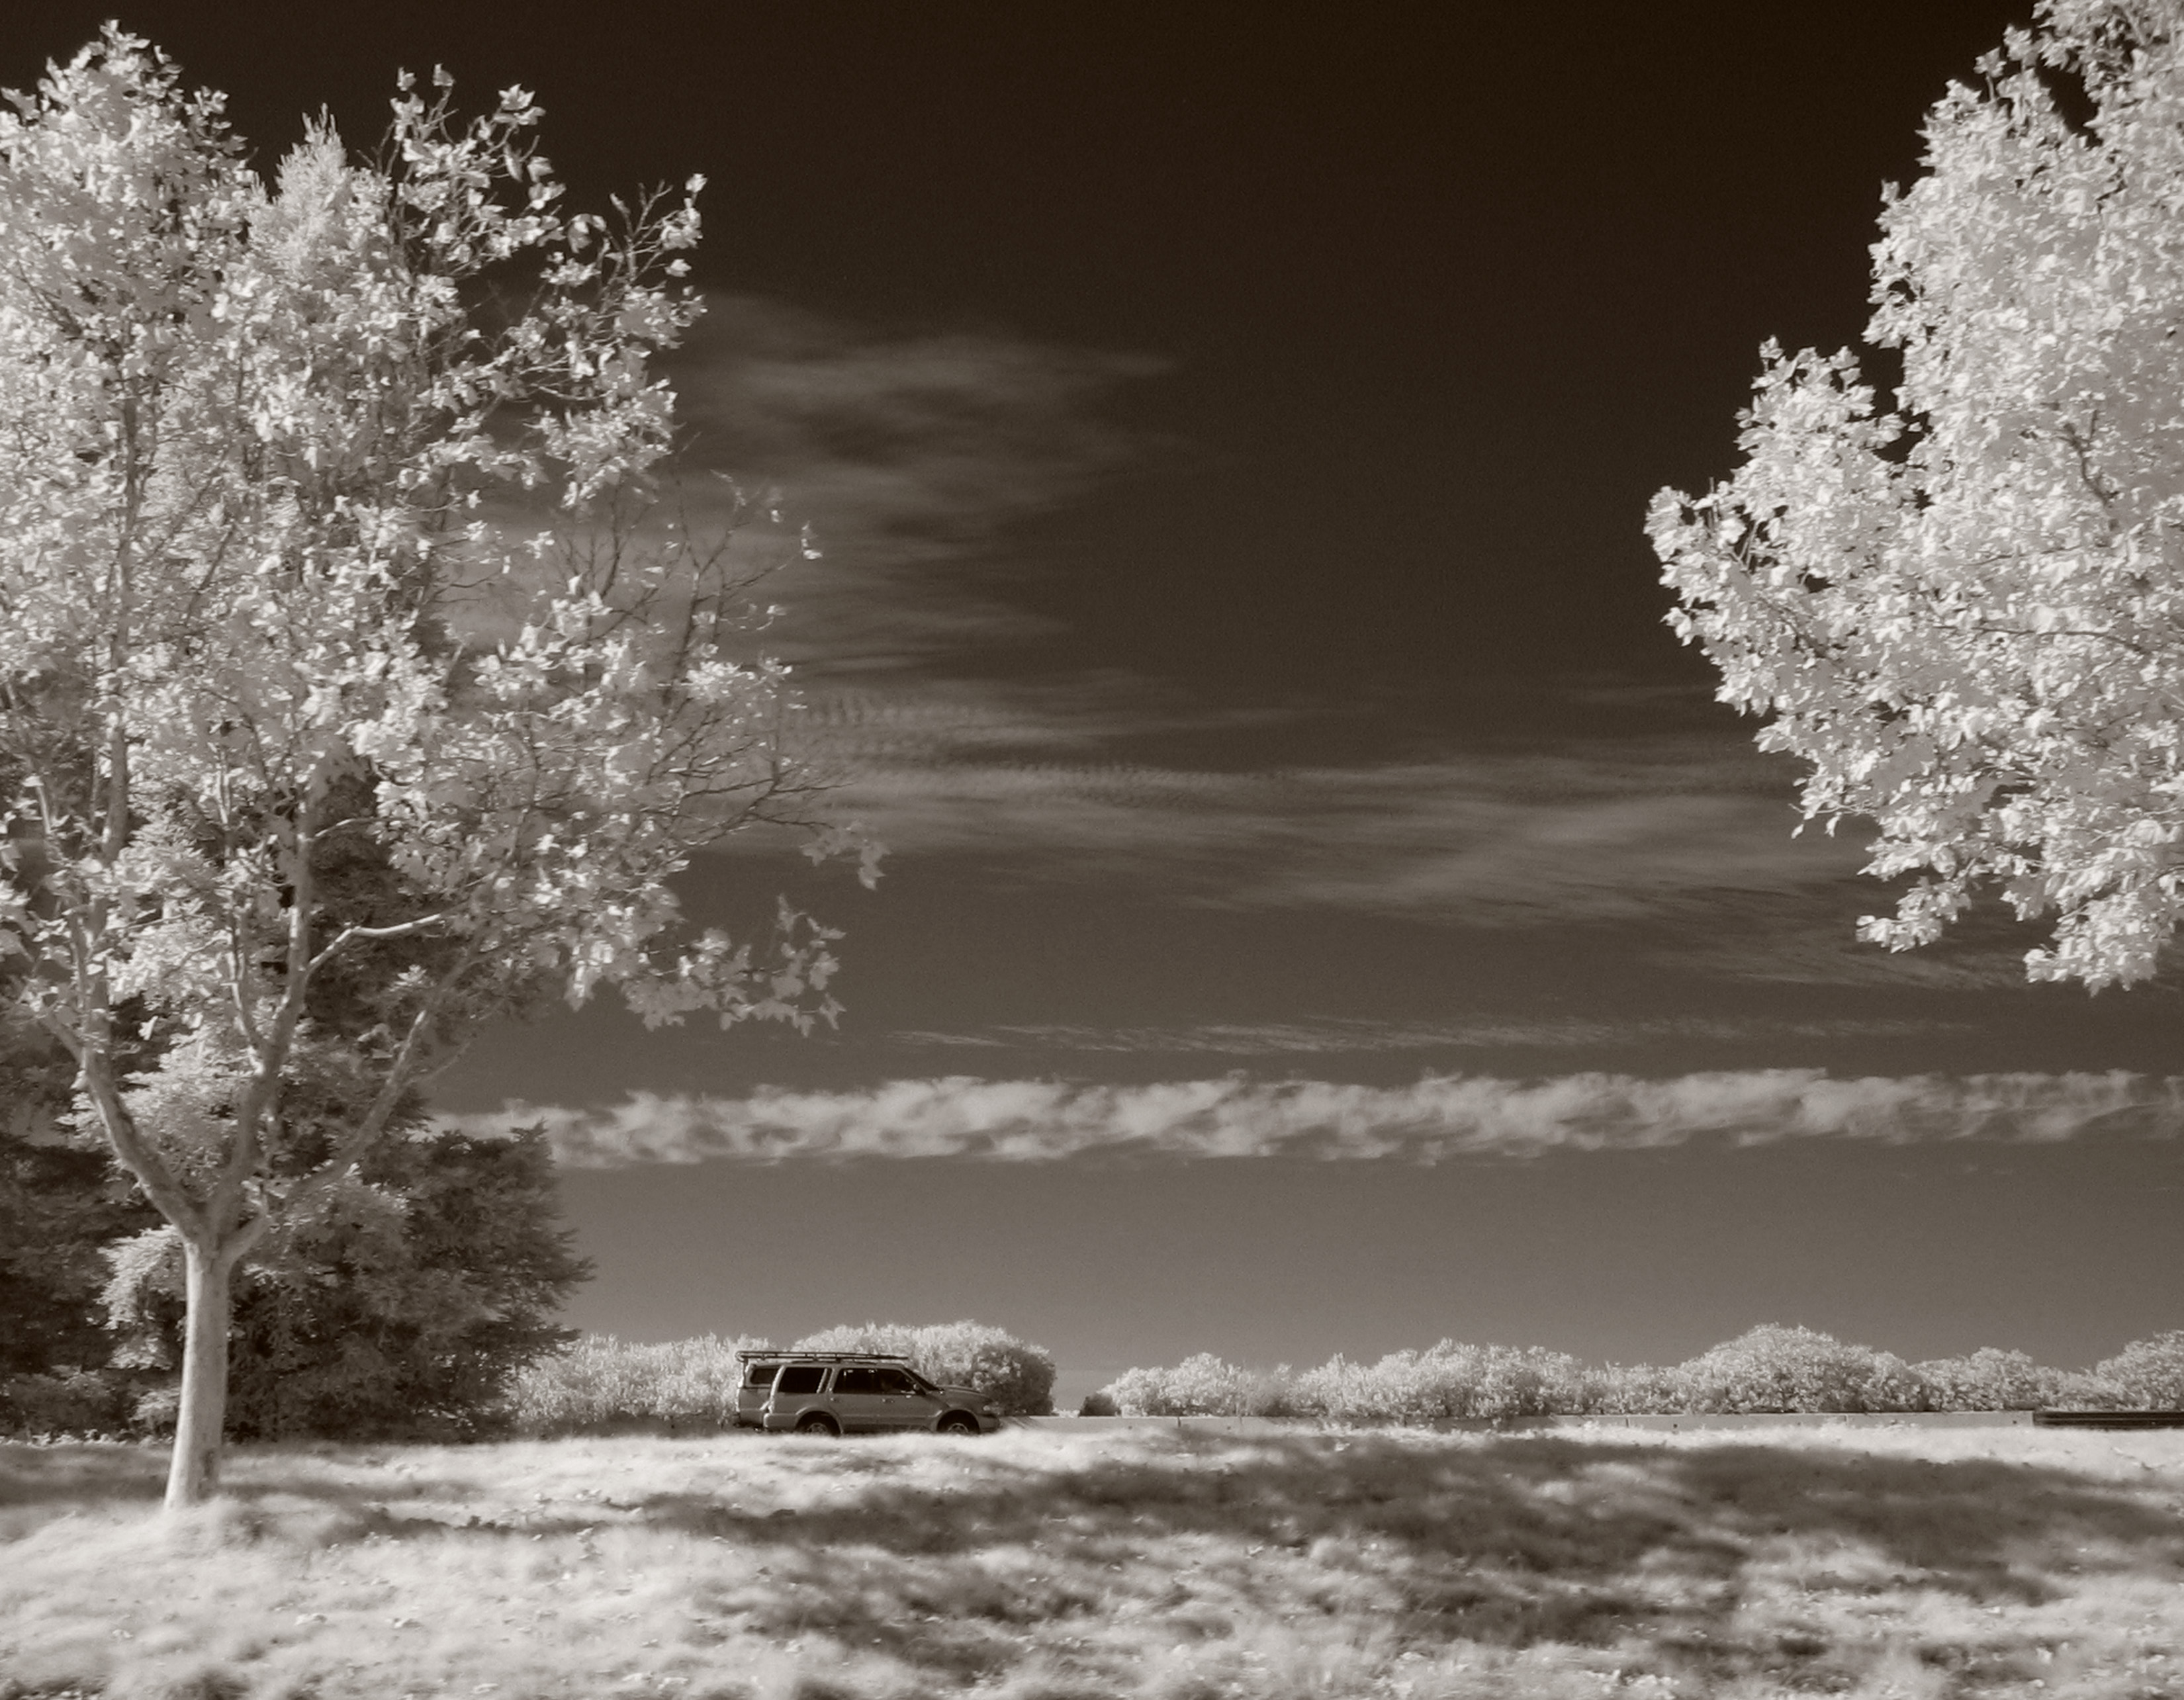
tree, nature, branch, blossom, snow, winter, cloud, black and white, plant, sky, white, sunlight, morning, flower, frost, autumn, weather, monochrome, california, season, clouds, ir, infrared, sacramentovalley, dixon, freezing, monochrome photography, atmospheric phenomenon, woody plant